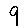
Label: 9